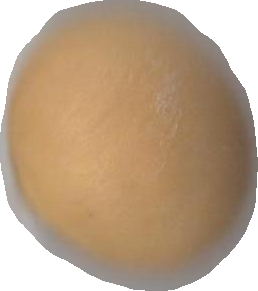
Variety: Grobogan